Olszowa, Łódź Voivodeship

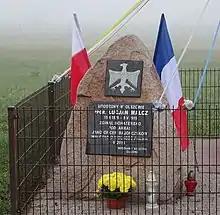
Lucjan Malcz monument in Olszowa

B. Malcz and his wife Leonia Zofia Wanda (born Moszyńska) had three children: sons Zbigniew and Stanisław and daughter Elżbieta (later known as Elzbieta Temple).